Paulina Is Leaving

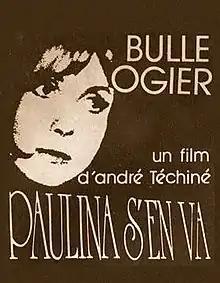
Theatrical release poster

Paulina is Leaving is a 1969 French drama film written and directed by André Téchiné, starring Bulle Ogier and Marie-France Pisier. It marked Téchiné's debut as a director. It remains Téchiné's less known film, since it was only very briefly released to theaters in 1975, six years after its premiered at the Venice Film Festival. It has neither rereleased nor ever transferred to video.